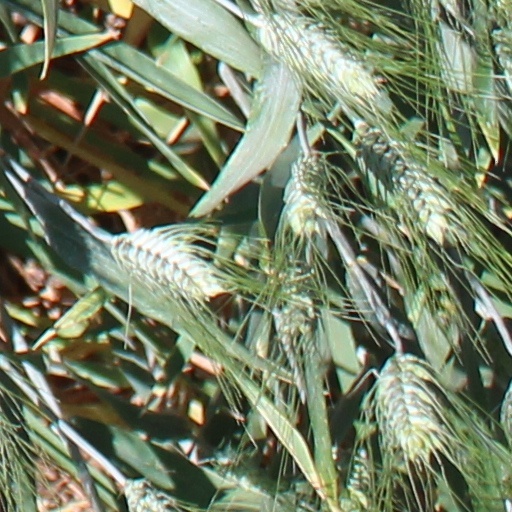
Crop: wheat